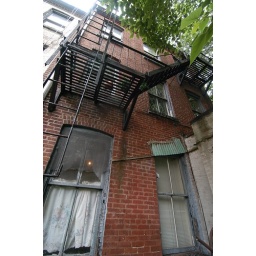
Rear of building, showing original kitchen window and brick in need of repointing.